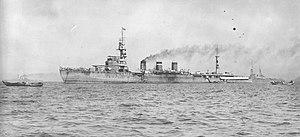
Le Yura était un croiseur léger de classe Nagara en service dans la Marine impériale japonaise. Le navire est baptisé sous le nom de la rivière Yura, près de Kyoto, au Japon. Il sert dans les premiers stades de la guerre du Pacifique avant d'être coulé par des bombes américaine en 1942. Il fut le premier croiseur japonais coulé pendant ce conflit.